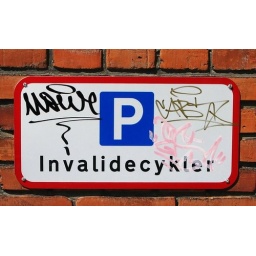
Parking sign outside library in Frederiksberg reading &amp;quot;Handicap Bicycles&amp;quot;